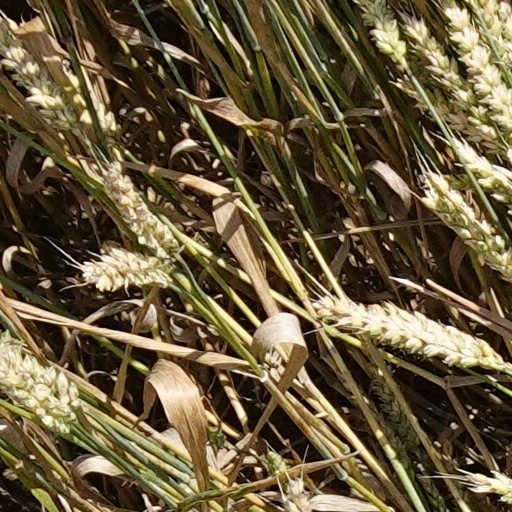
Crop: wheat